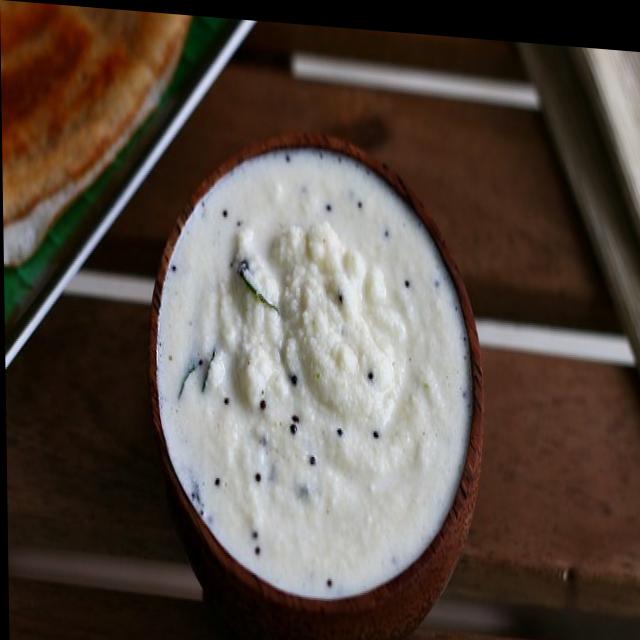
Dish: coconut_chutney